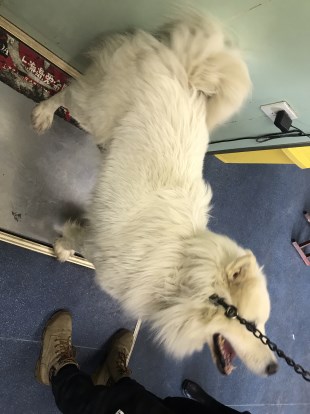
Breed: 2192-n000088-Samoyed